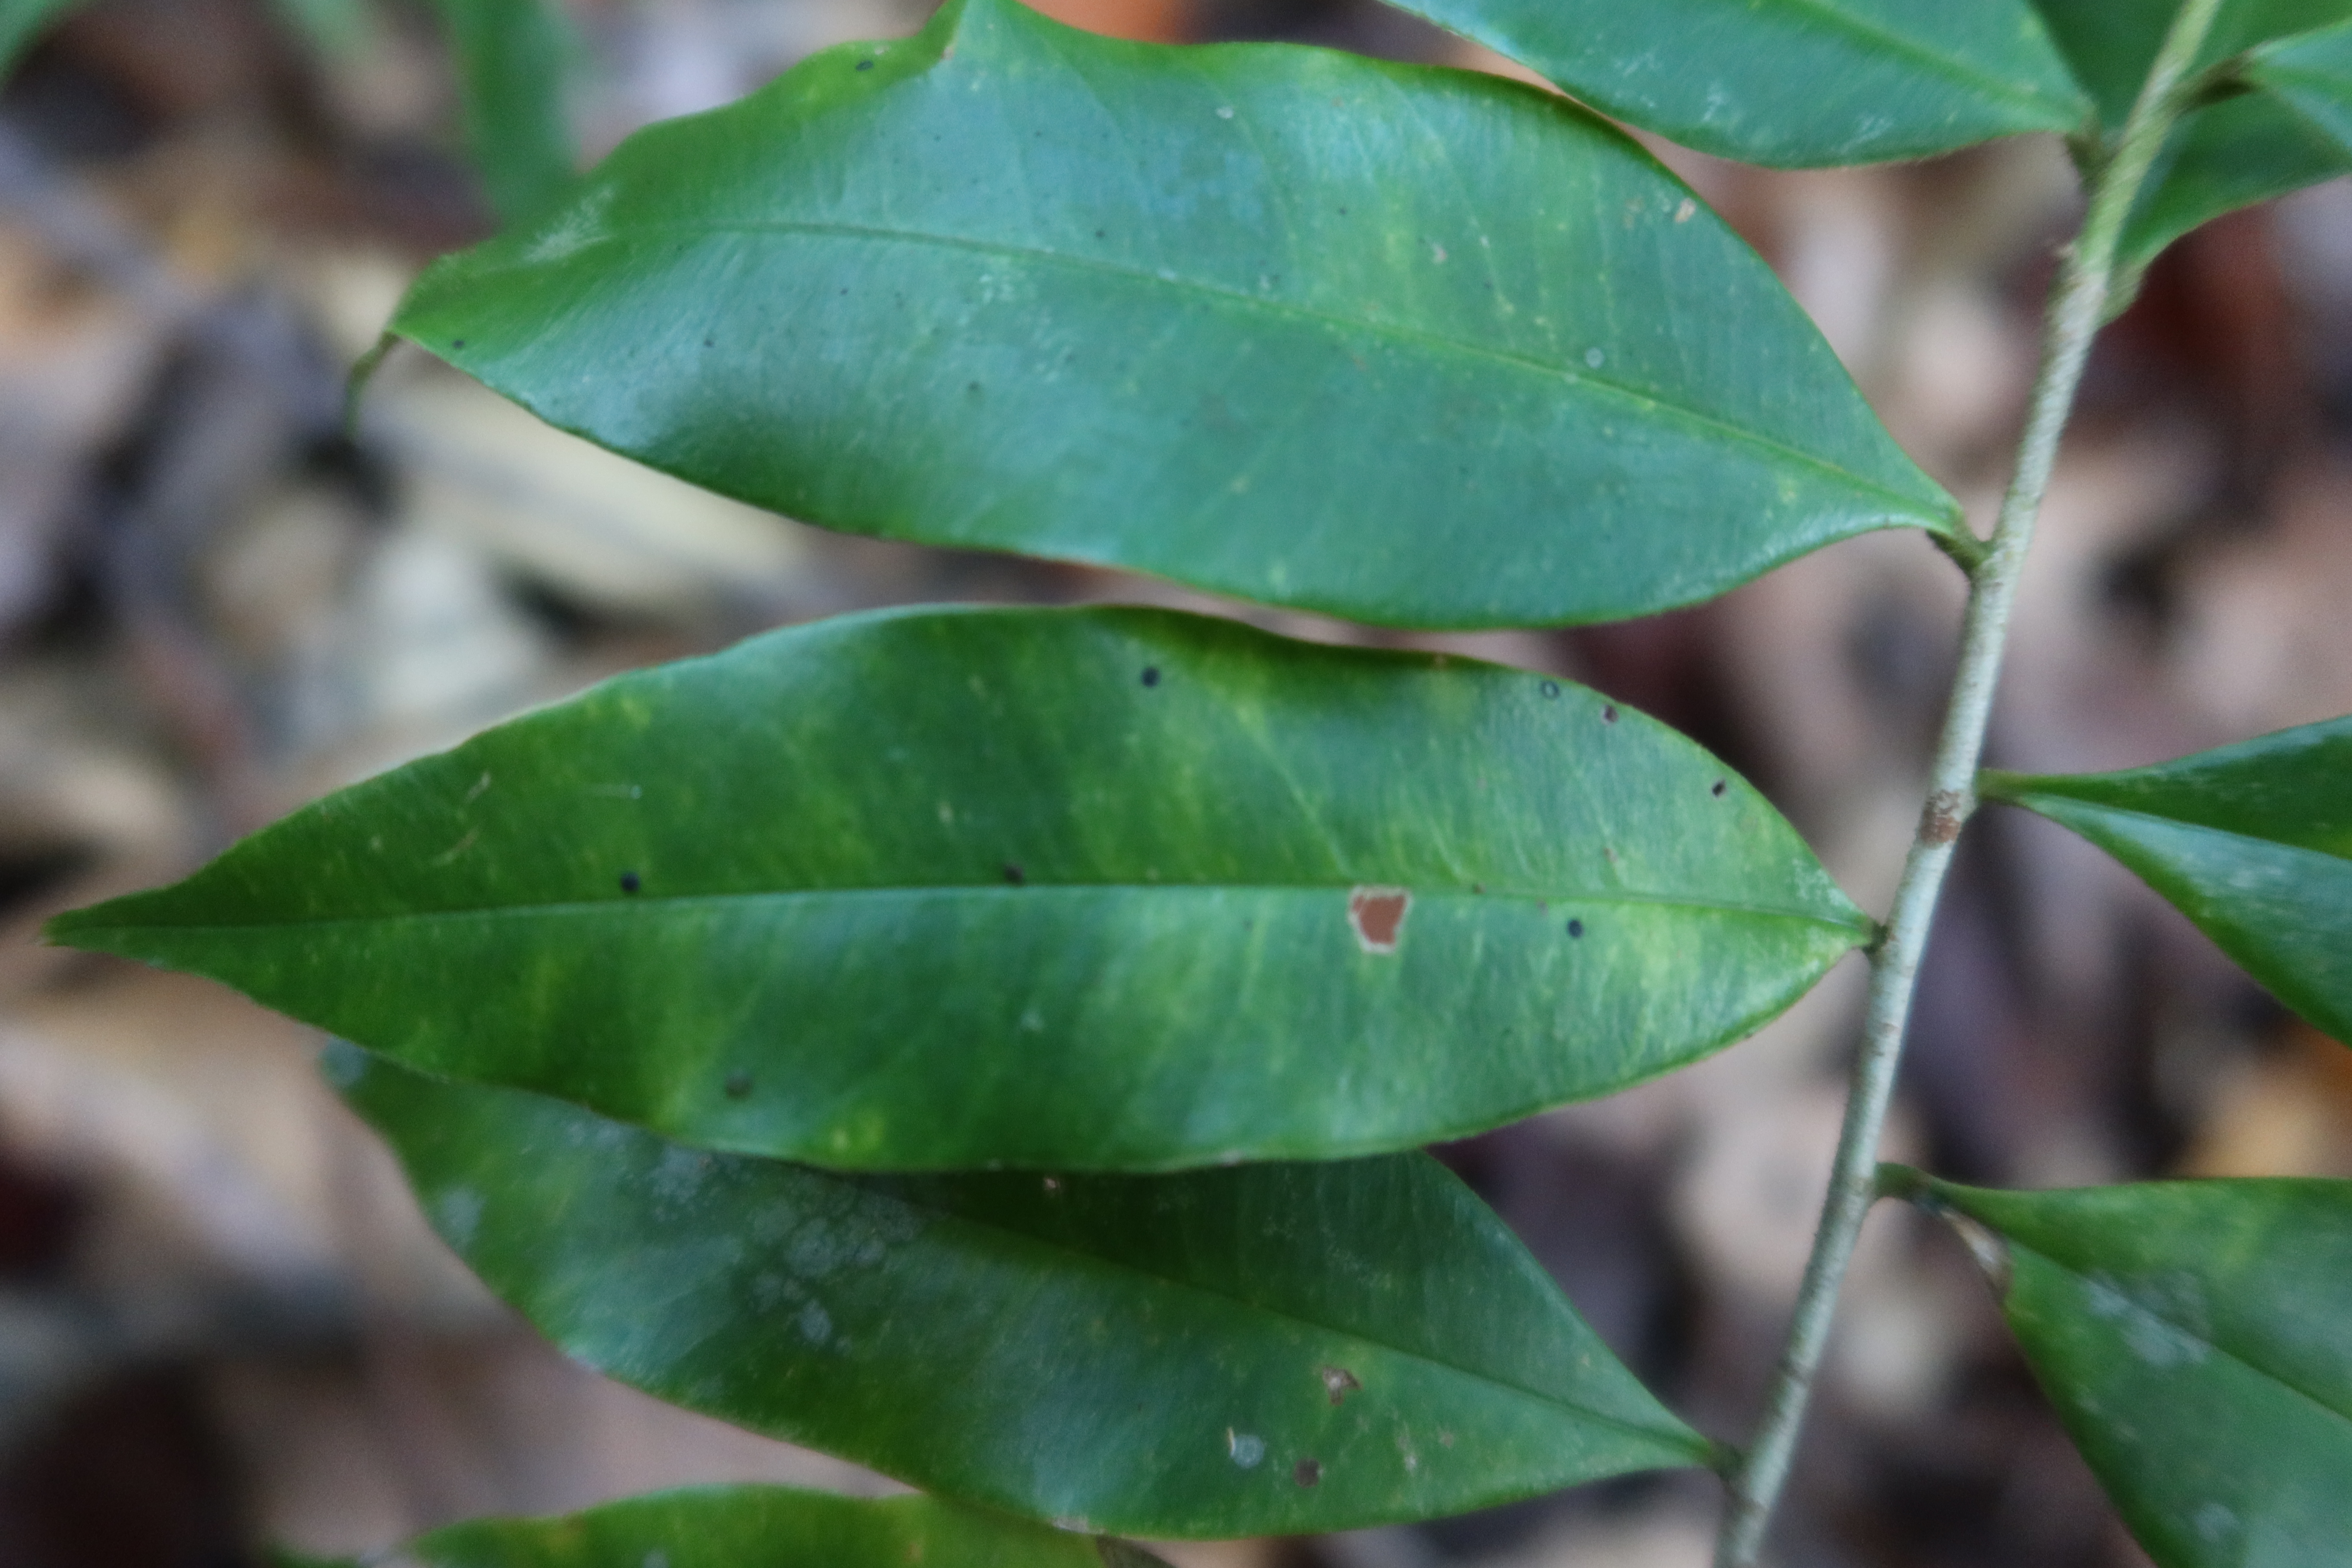
Label: Brown spots